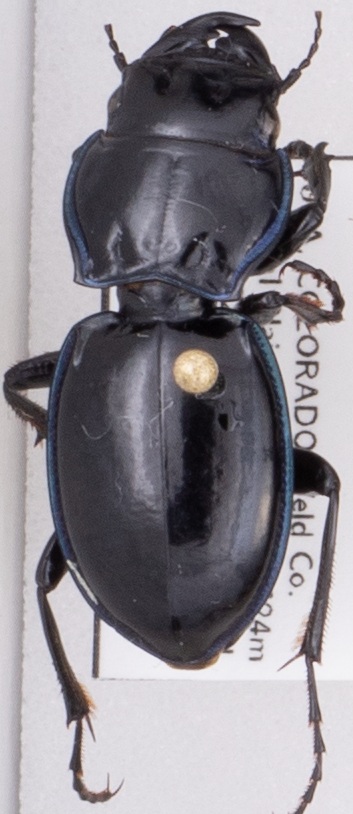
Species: Pasimachus elongatus
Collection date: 2021-09-01
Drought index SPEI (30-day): -1.166
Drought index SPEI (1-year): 0.17
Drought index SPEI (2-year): -0.51